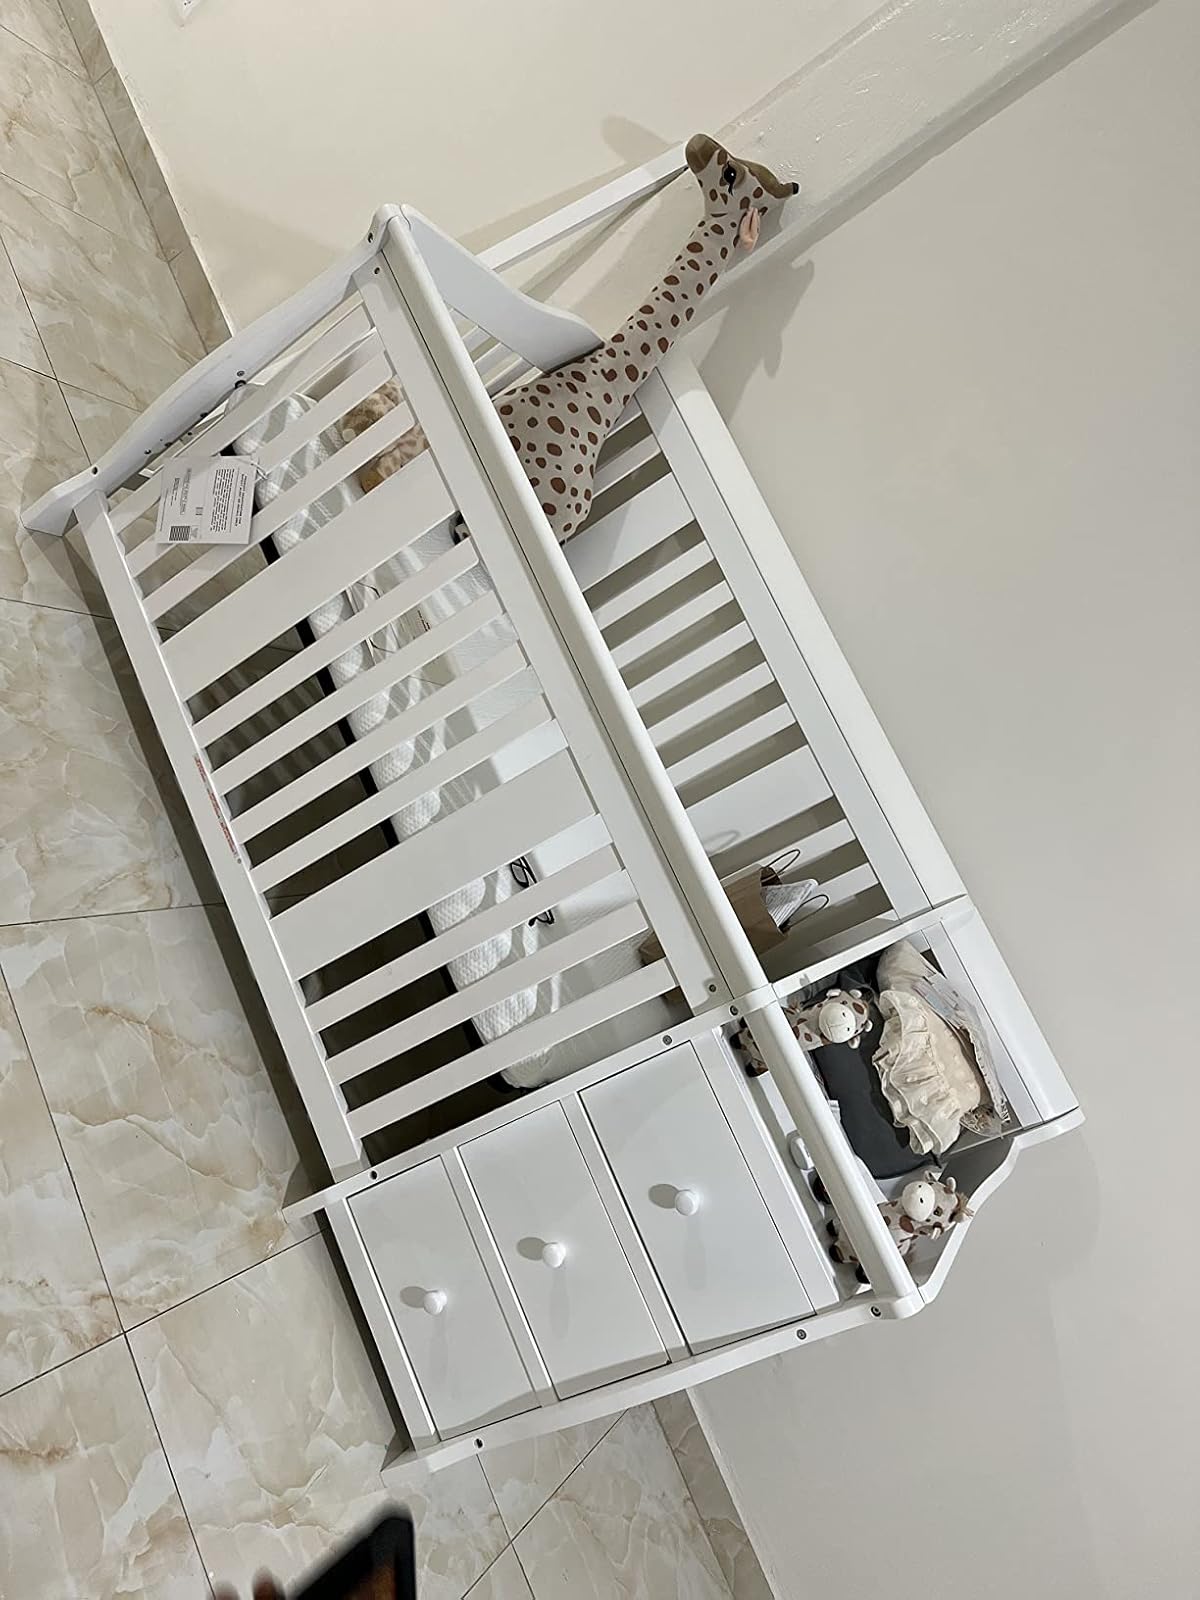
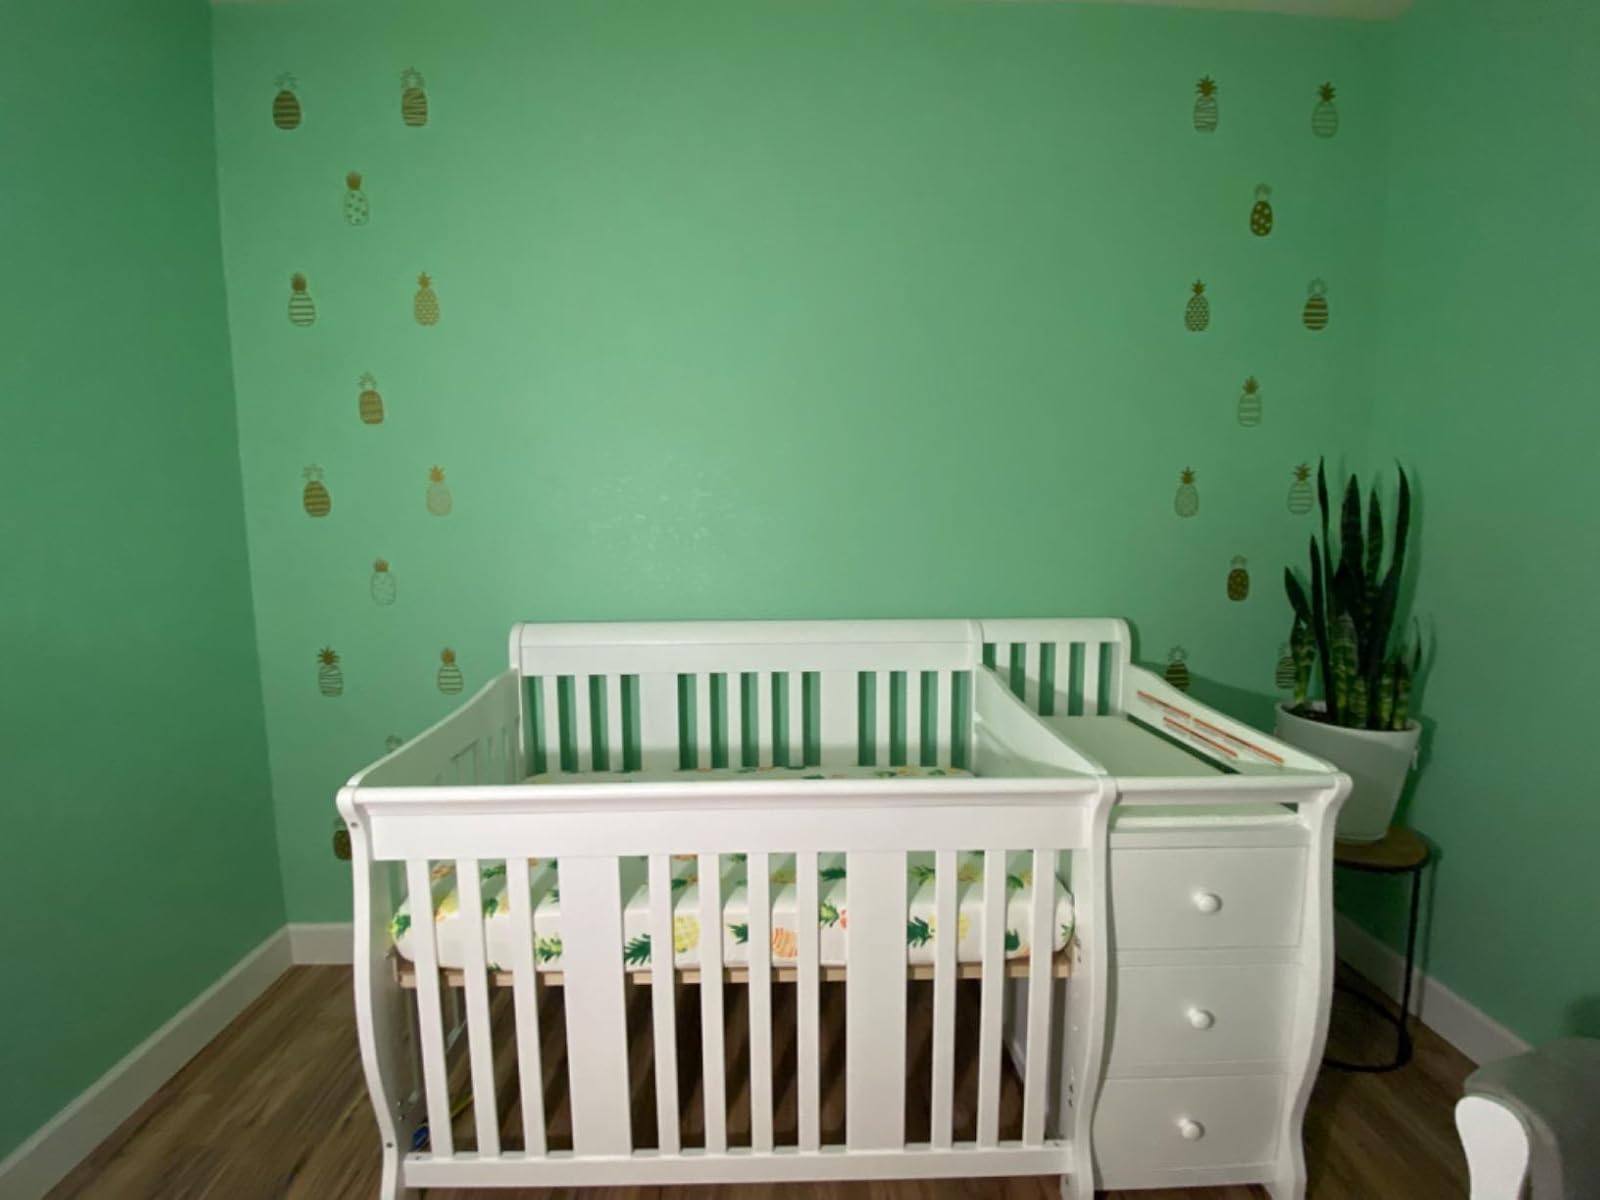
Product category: products_crib
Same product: yes